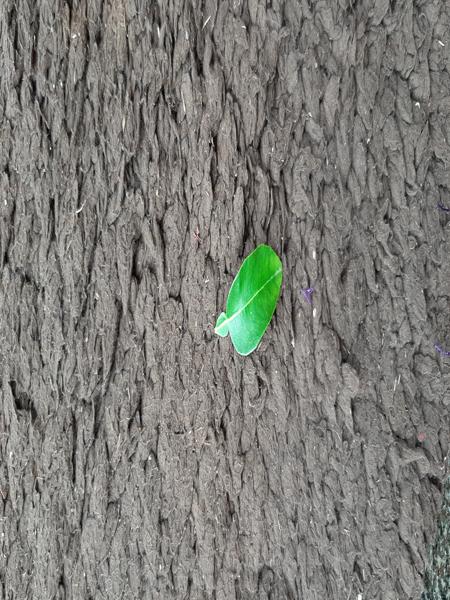
Plant: Lemon